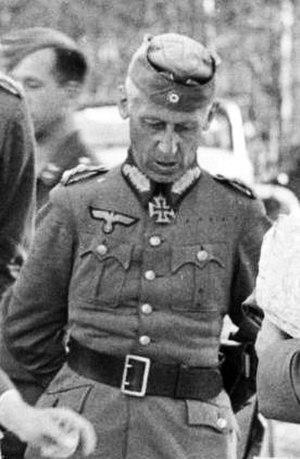
Hermann Hoth est un militaire allemand, né le 12 avril 1885 à Neuruppin en province de Brandebourg et mort le 26 janvier 1971 à Goslar en Allemagne de l'Ouest.